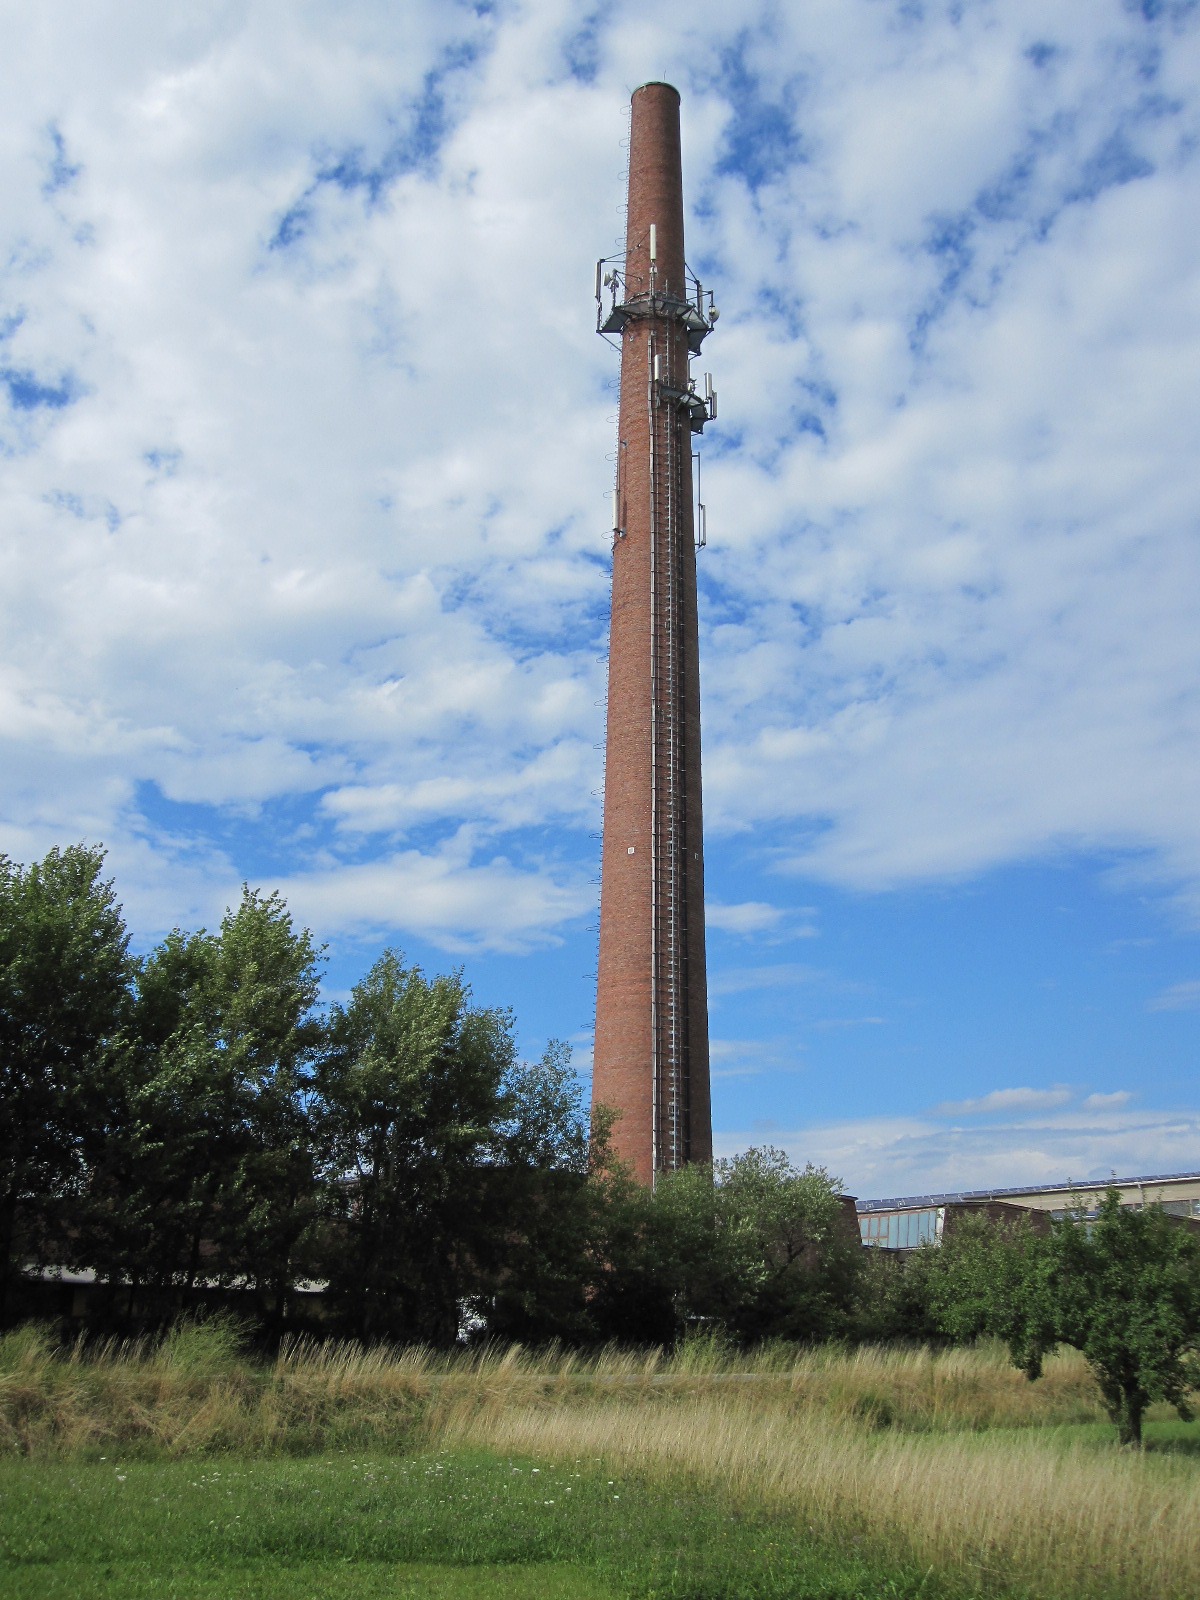
city, monument, tower, chimney, landmark, thuringia germany, triptis, porcelain factory, 70 m